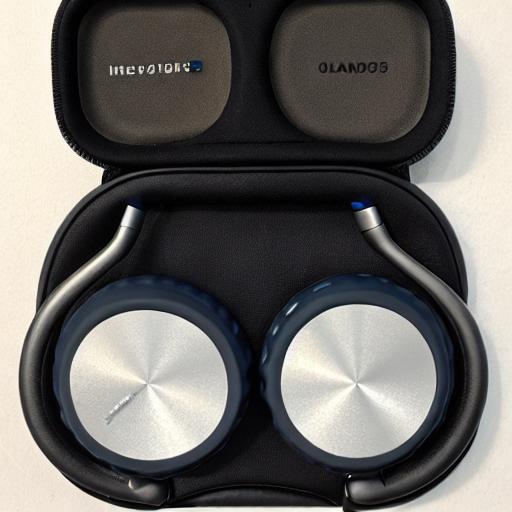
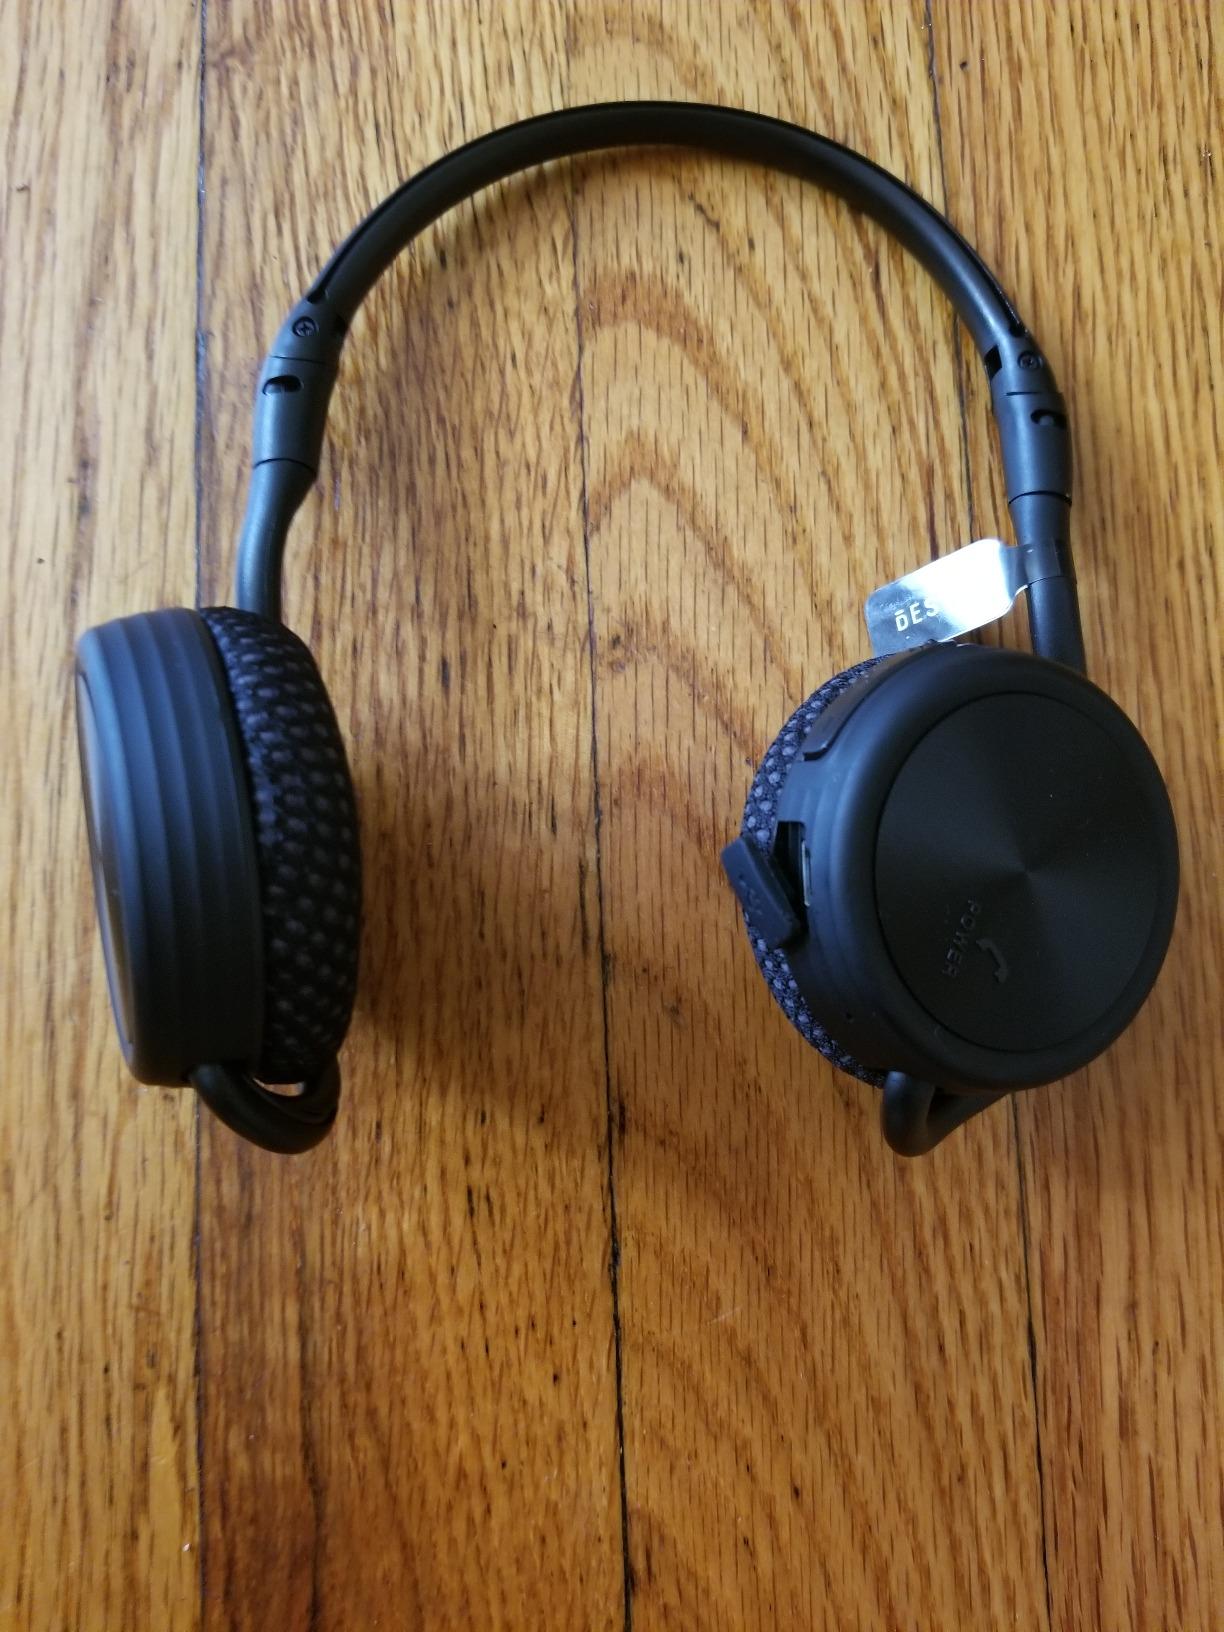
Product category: headphones
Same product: no